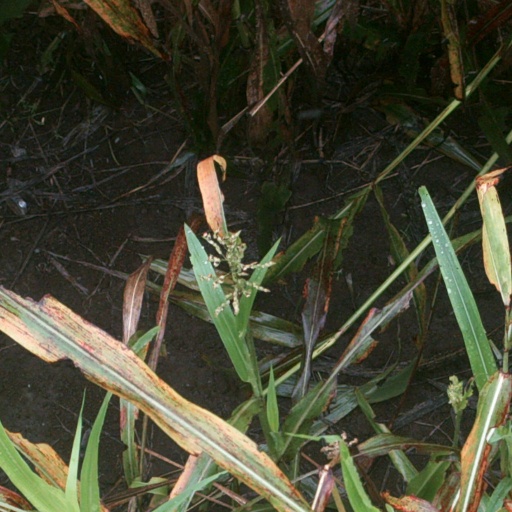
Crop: sorghum